List of tallest buildings in Quebec City

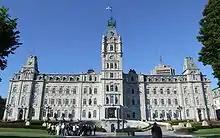

The Parliament Building (French: "Hôtel du Parlement") is an eight-floor building and home to the Parliament of Quebec (composed of the Lieutenant-Governor and the National Assembly) in Quebec City. The building was designed by architect Eugène-Étienne Taché and was built from 1877 to 1886. With the frontal tower, the building stands at 52 metres or 171 feet in height.